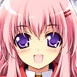
Portrait style: Anime Portrait